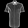
Label: Shirt